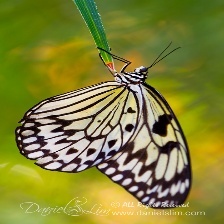
Species: PAPER KITE